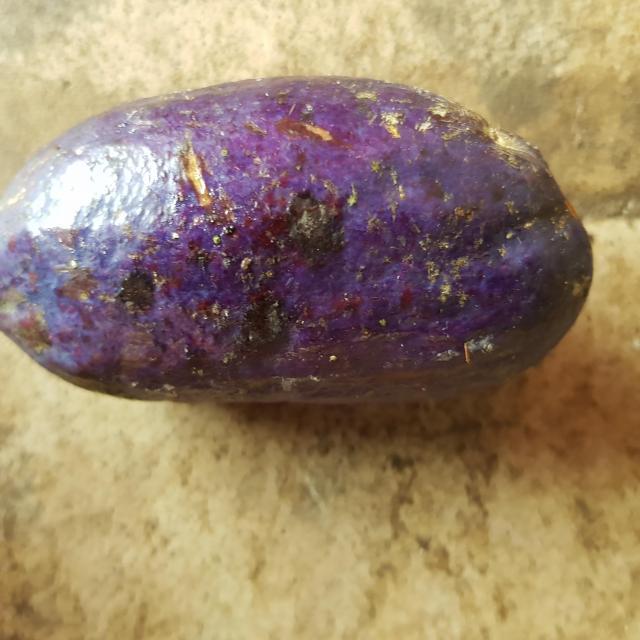
Plum grade: spotted